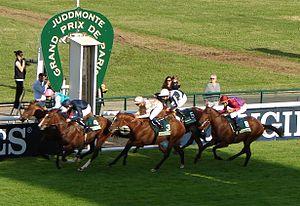
600000€ pour le N°4 Imperial monarch monté par JP. O'Brien (fils de l’entraîneur Aidan P. O'Brien), vainqueur de l'arrivée du Grand Prix de Paris 2012 à l'hippodrome de Longchamp
Le Grand Prix de Paris est une course hippique de plat se déroulant chaque année le 14 juillet sur l'hippodrome de Longchamp.